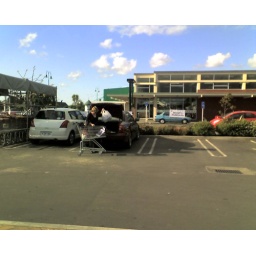
Disabled person (not) putting her groceries in the car